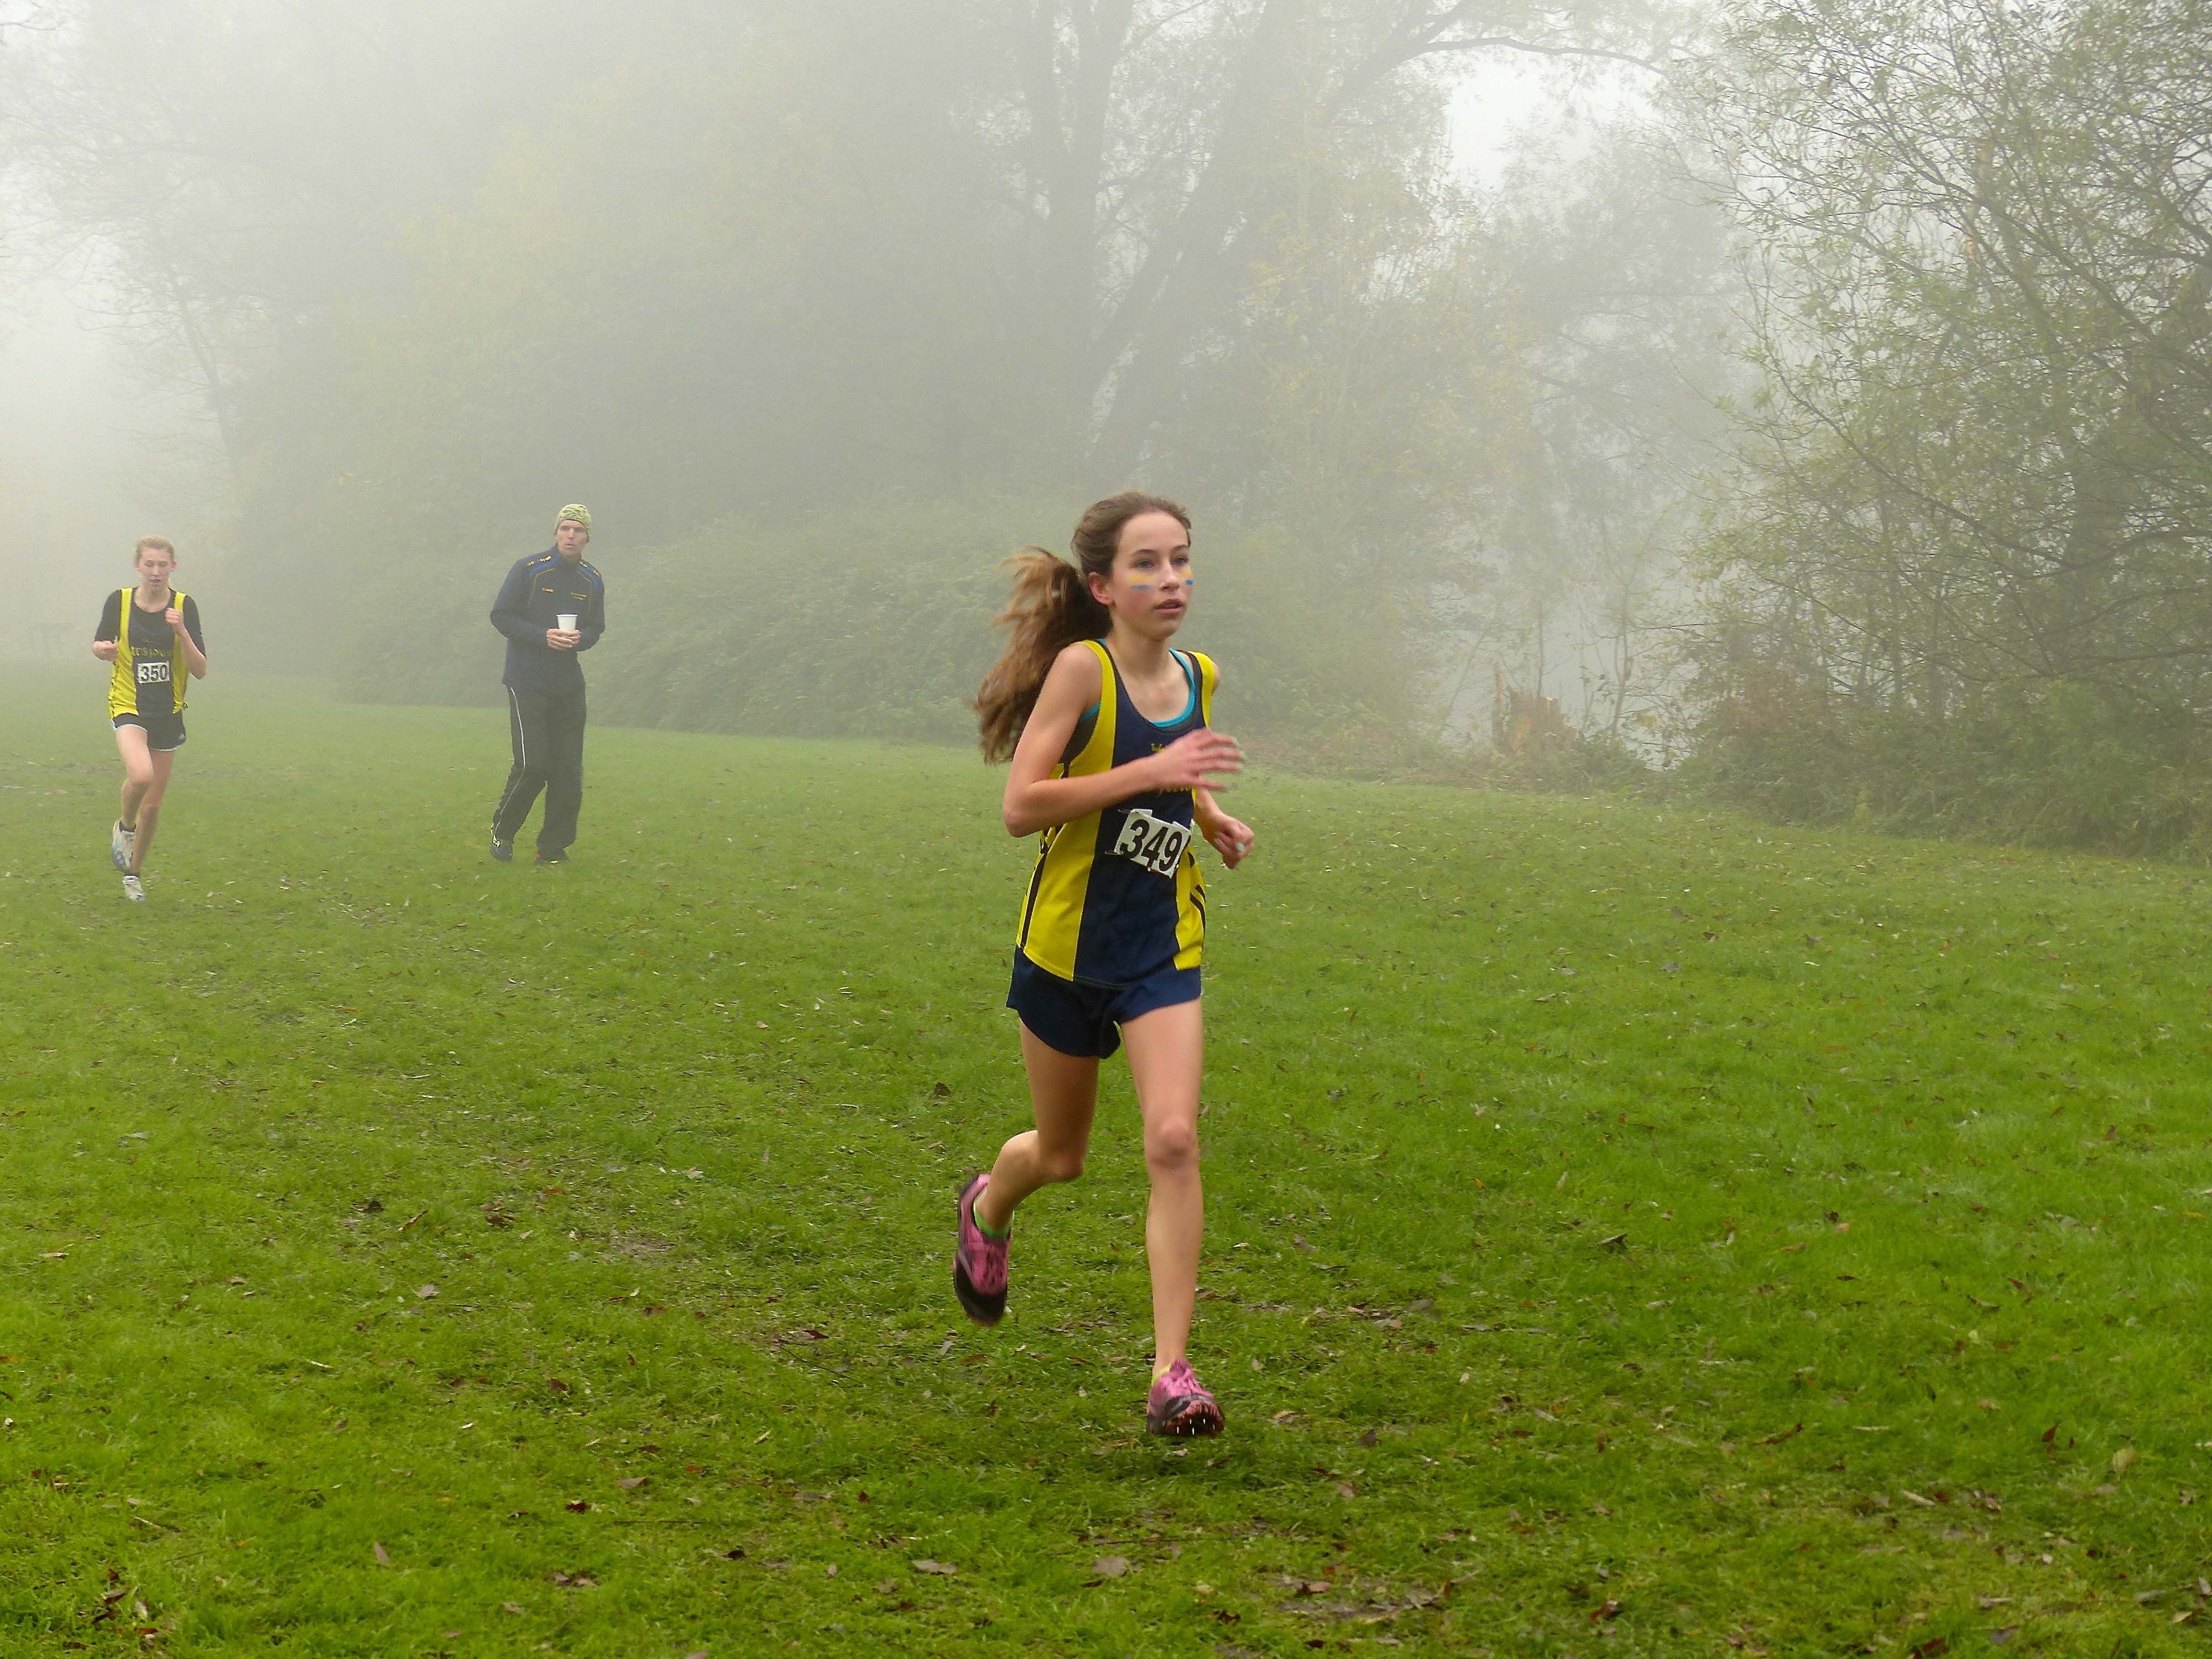
person, fog, mist, sport, meadow, running, recreation, jogging, ash, crosscountry, belgium, race, competition, team, sports, championship, endurance, athletics, xc, antwerp, necis, physical exercise, outdoor recreation, human action, ultramarathon, cross country running, cross country cycling